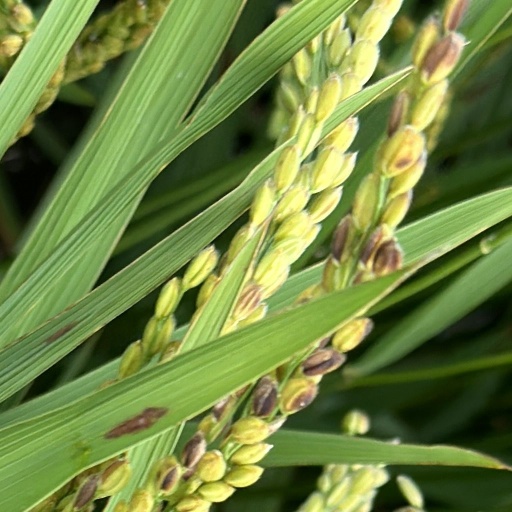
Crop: rice